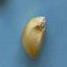
Maize quality: Bad